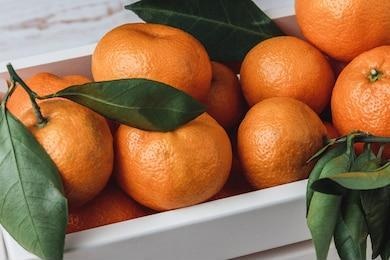
Label: mandarine